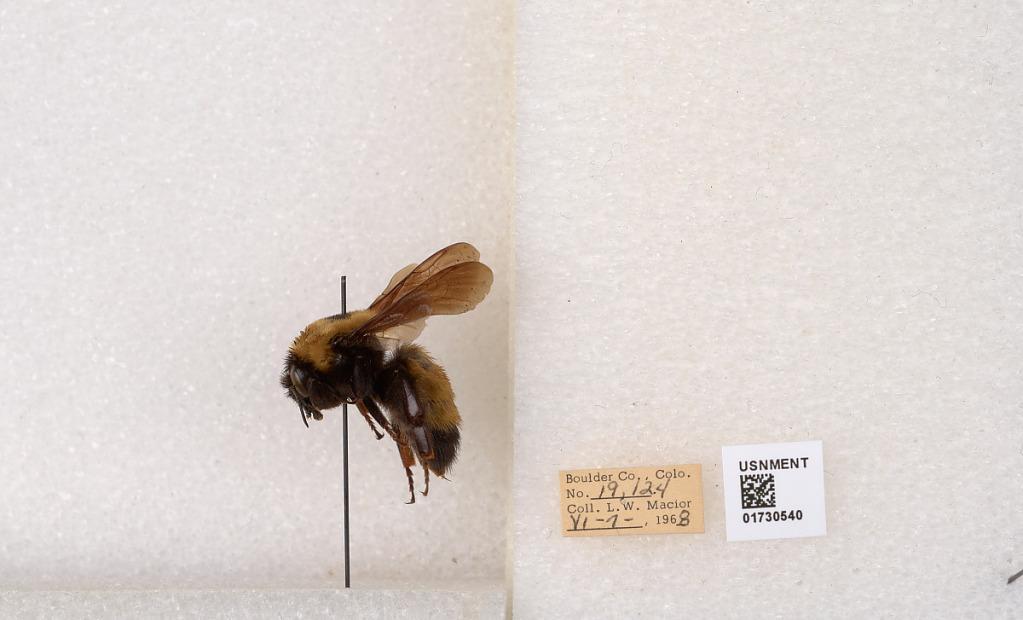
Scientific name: Bombus (Bombus) nevadensis Cresson
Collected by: L. Macior
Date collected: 1968-6-7
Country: United States
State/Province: Colorado
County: Boulder
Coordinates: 40.0925, -105.358